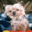
Label: dog